Tim Anderson (baseball)

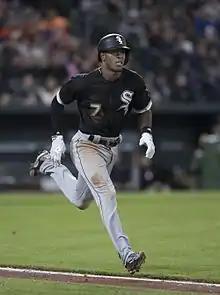
Anderson with the Chicago White Sox in 2017

Timothy Devon Anderson Jr. (born June 23, 1993) is an American professional baseball shortstop who is a free agent. He has previously played in Major League Baseball (MLB) for the Chicago White Sox, Miami Marlins, and Los Angeles Angels.